Sport in Catalonia

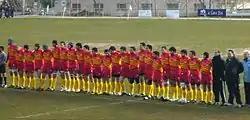
Catalonia national rugby union team vs Sweden

Rugby union was introduced in Southern Catalonia in 1921, when Baldiri Aleu i Torres founded the Unió Esportiva Santboiana. In 1922 the Catalan Rugby Federation was founded, which was one of the founding members of the Paris-based FIRA – Association of European Rugby, from which it was expelled at the behest of Franco's fascist regime. It has still to be readmitted.